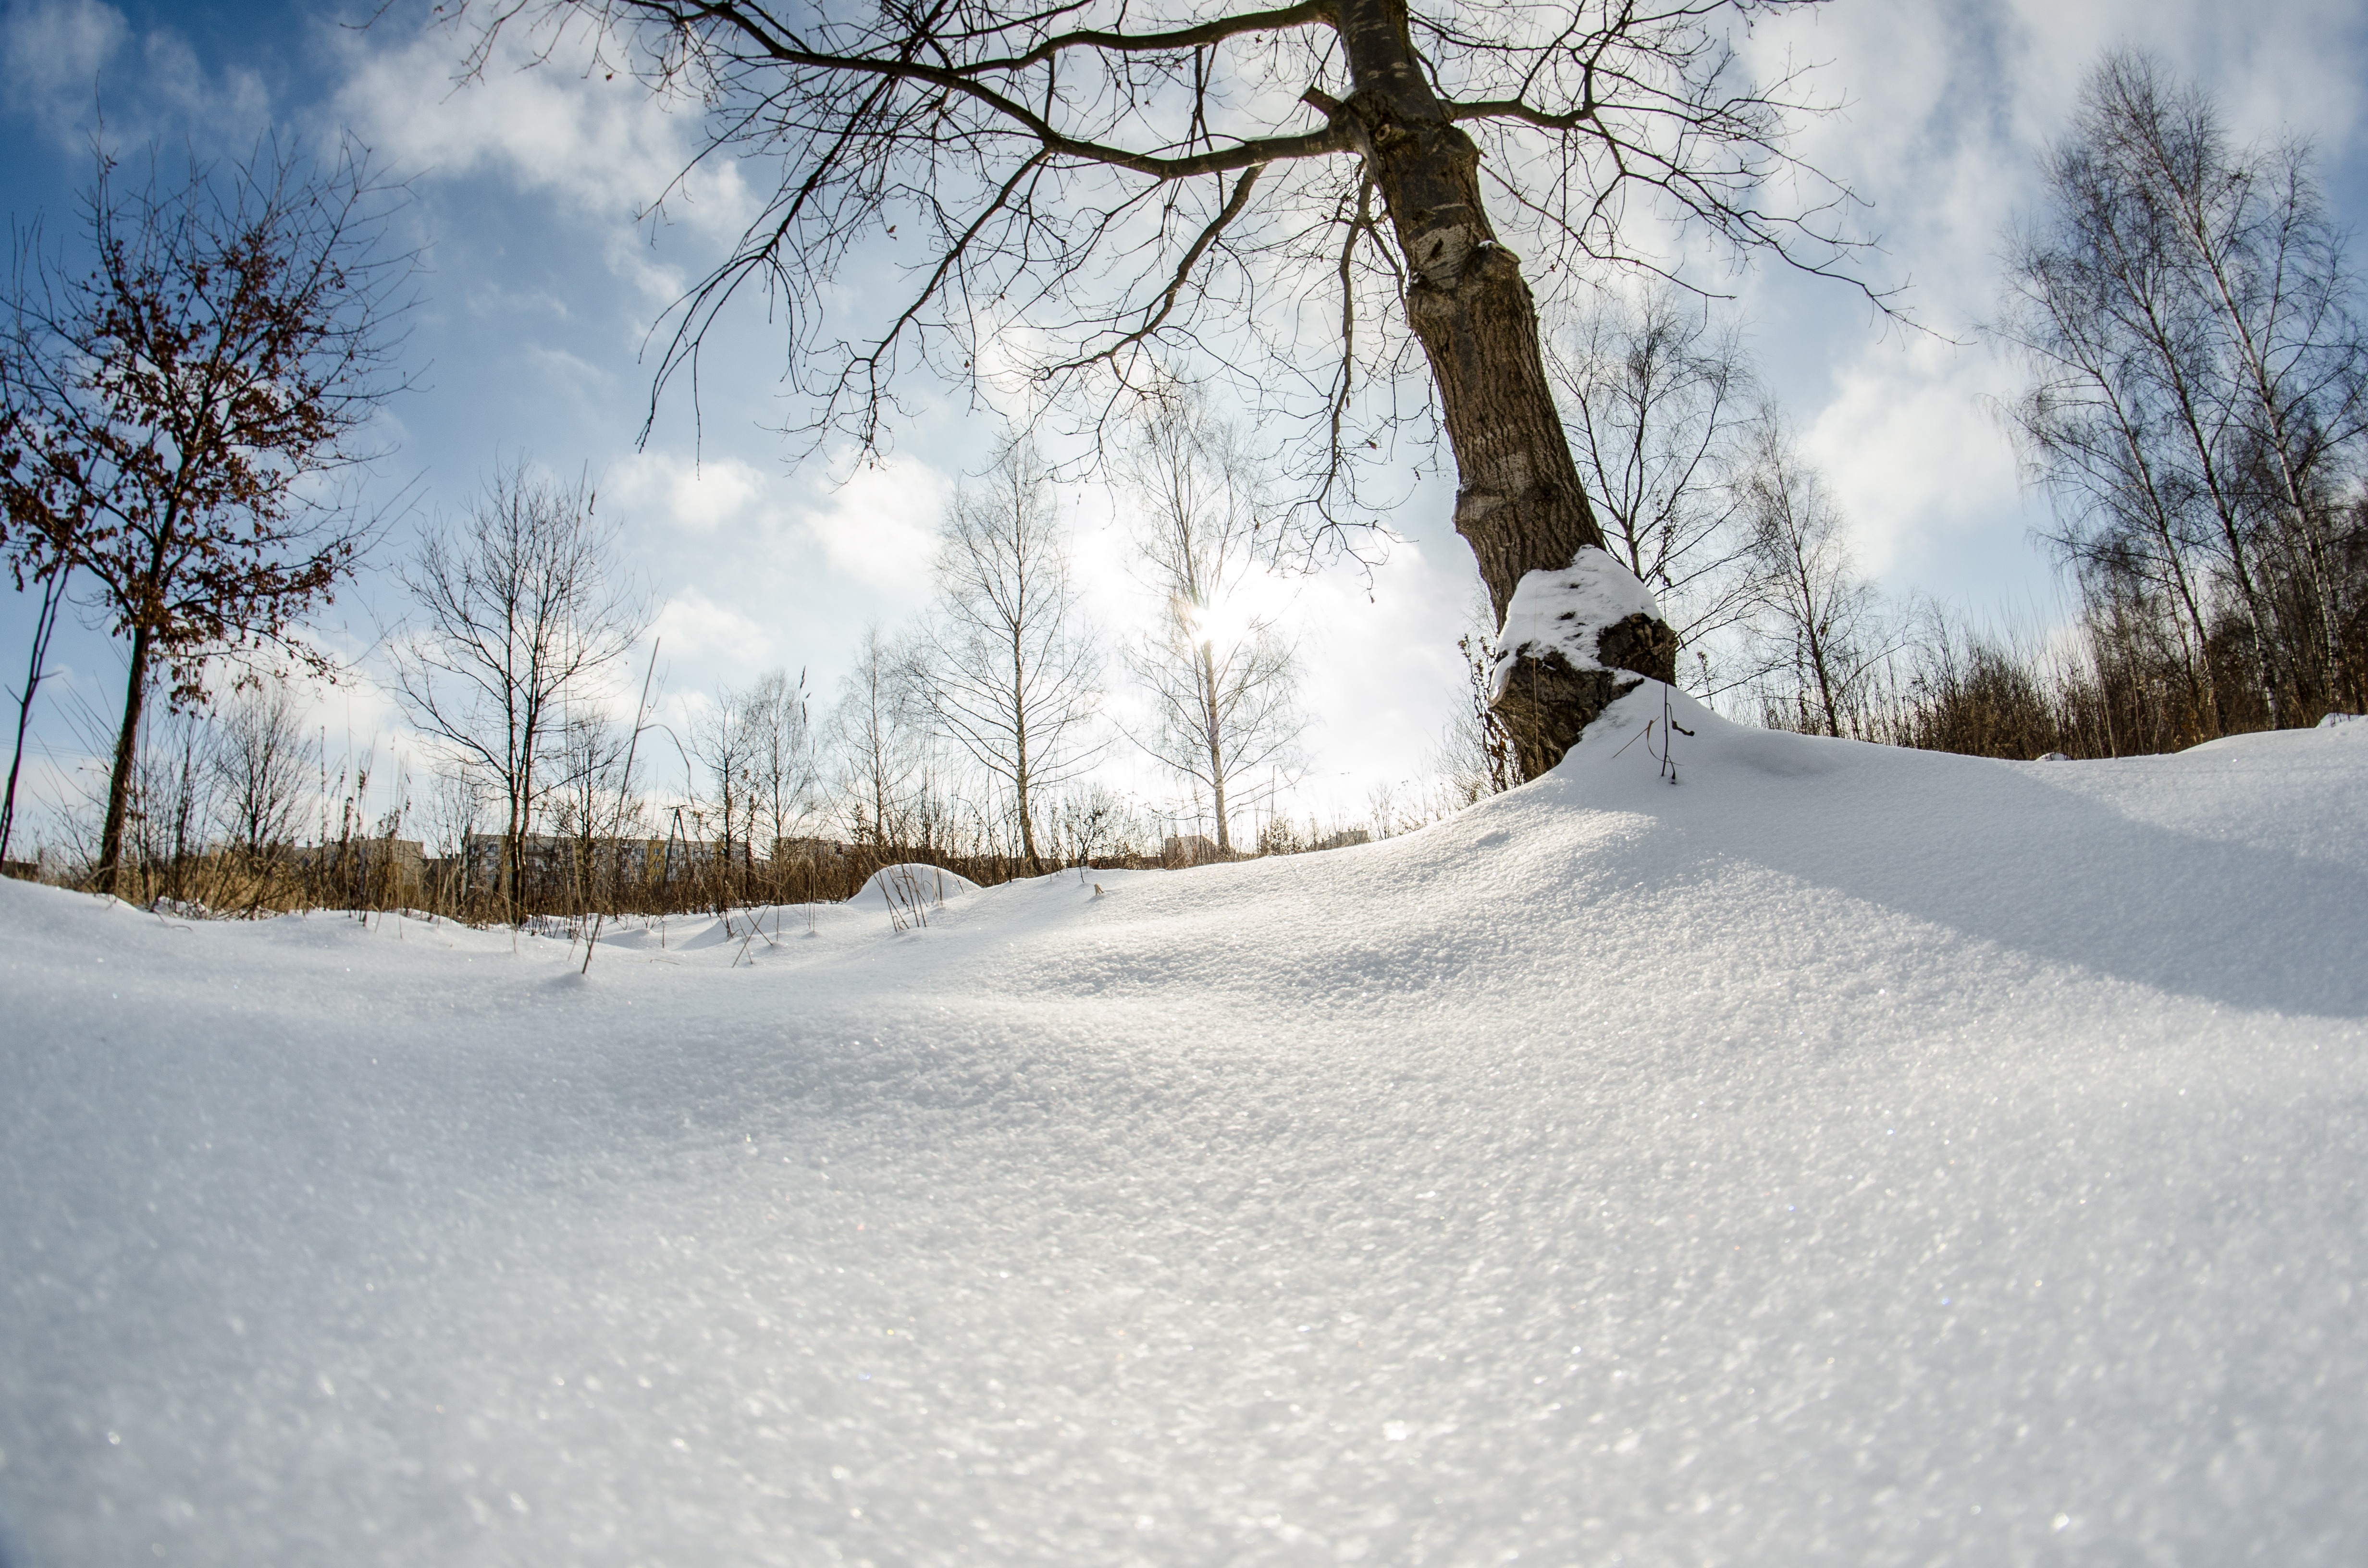
tree, nature, snow, winter, birch, weather, season, footwear, blizzard, freezing, winter storm